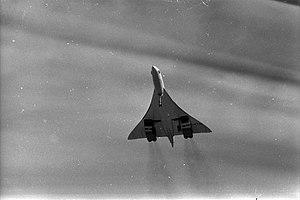
Hall de l'Aérogare Blagnac 1. 2 mars 1969. Vue d'ensemble du Concorde en vol, vue de dessous. Cliché lors du 1er vol d'essai du Concorde.
Le Concorde est un avion de ligne supersonique conçu conjointement par Sud-Aviation et British Aircraft Corporation, en service de 1976 à 2003 chez British Airways et Air France.